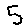
Label: 5